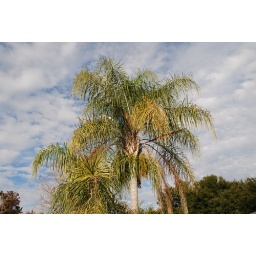
Palm tree against puffy white sky